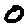
Label: 0